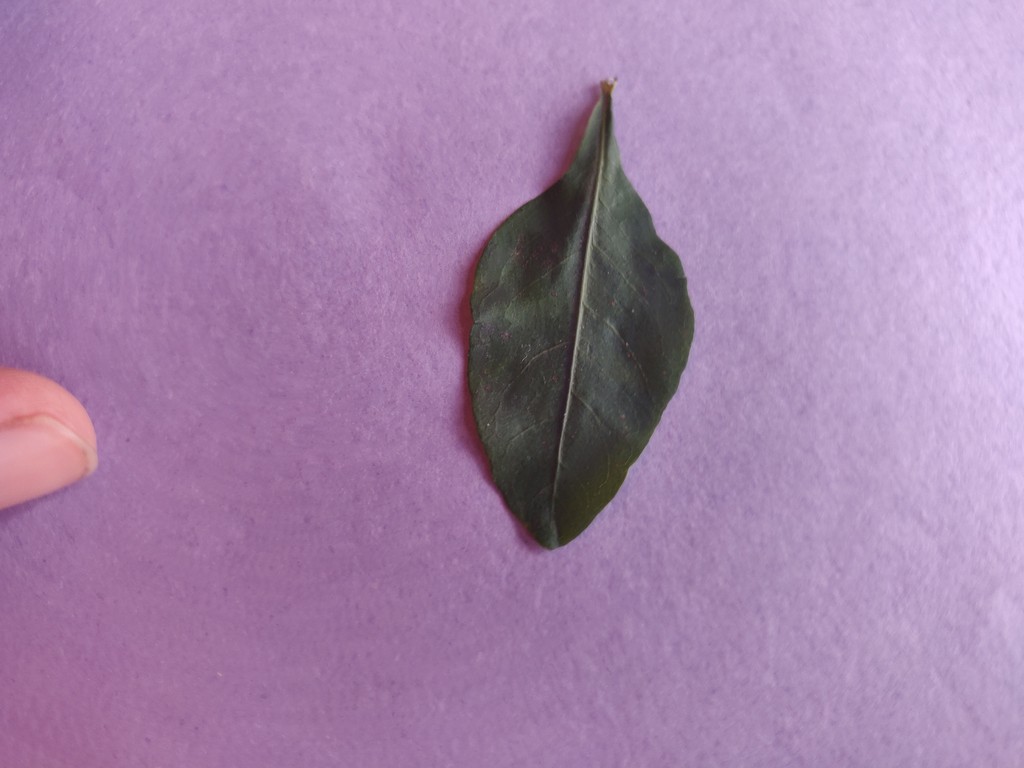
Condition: Healthy
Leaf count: single
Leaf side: front